Bertram Goodhue

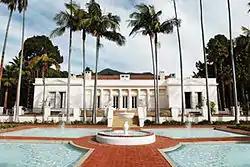
El Fureidis Estate in Montecito, California.

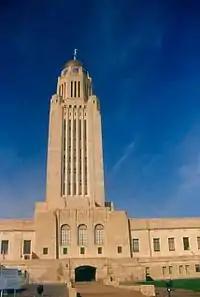
State Capitol, Lincoln, Nebraska

Later Goodhue's architectural creations became freed of architectural detail and more Romanesque in form, although he remained dedicated to the integration of sculpture, mosaic work, and color in his surface architectural details. Towards the end of his career, he arrived at a highly personal style, a synthesis of simplified form and a generalized archaic quality, and those innovations paved the way for others to transition to modern architectural idioms. This style is seen in his last major projects: the 1926 Mediterranean revival and Egyptian revival Los Angeles Public Library; the Nebraska State Capitol; and in his 1922 entry for the Chicago Tribune Tower competition.